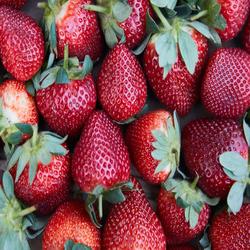
Label: Strawberry